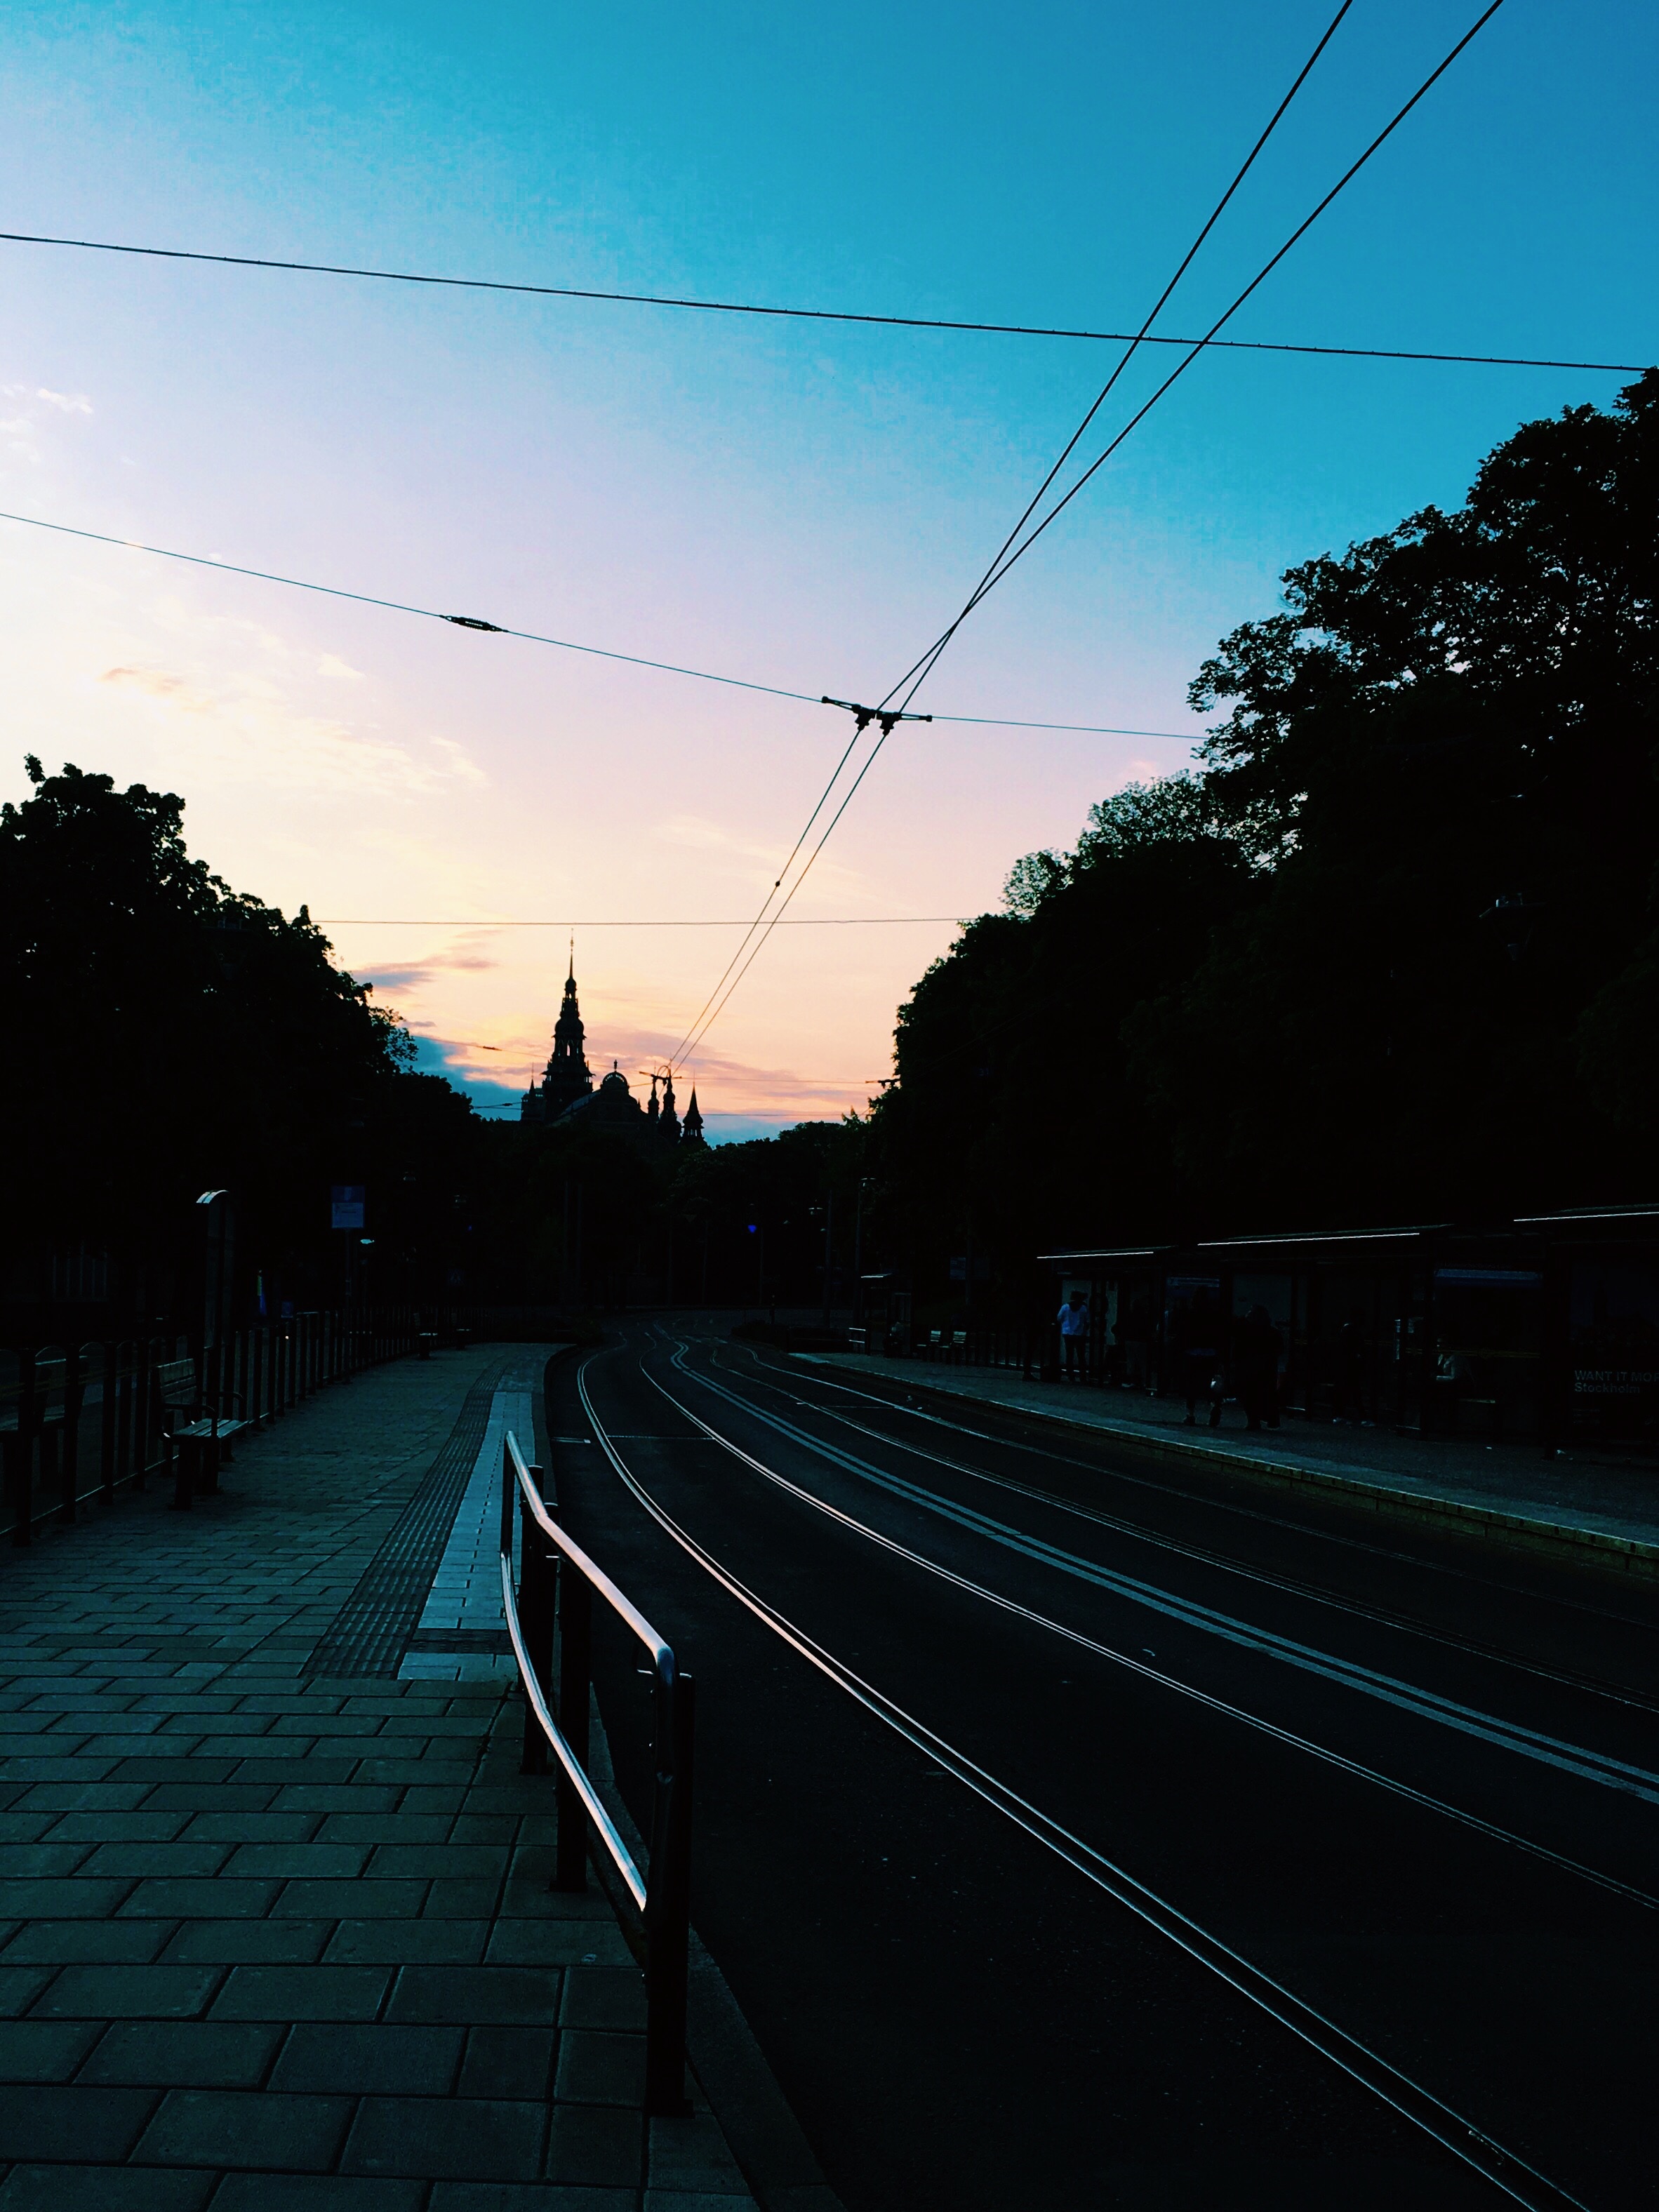
horizon, light, cloud, sky, track, sunrise, sunset, road, night, sunlight, morning, dawn, cityscape, dusk, evening, line, darkness, shape